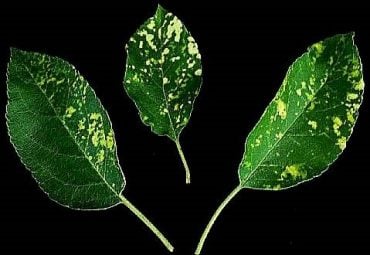
Plant: Apple
Disease: apple mosaic virus